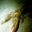
Label: lobster